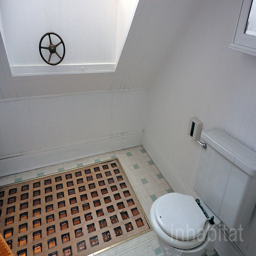
A toilet in the bathroom with a wheel in the window.
A bathroom with a white toilet and a metal grate.
A toilet is in a bathroom with a grate on the floor and a wheel on the wall.
The corner of a bathroom with a tiled floor.
We are looking at a toilet in a small bathroom.